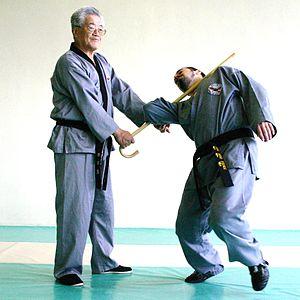
Technique de canne introduite par Ji Han-jae alors qu'il était blessé à la jambe, qu'il exécute ici sur GM Nicolas Tacchi
Ji Han-Jae est né à Andong, Gyeongsangbuk-do, Corée du Sud en 1936. Il est le principal réformateur du Hapkido et le fondateur du Sin Moo Hapkido.